East Williston, New York

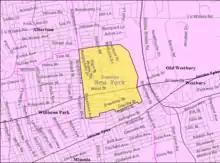
U.S. Census map of East Williston

According to the United States Census Bureau, the village has a total area of , all land.